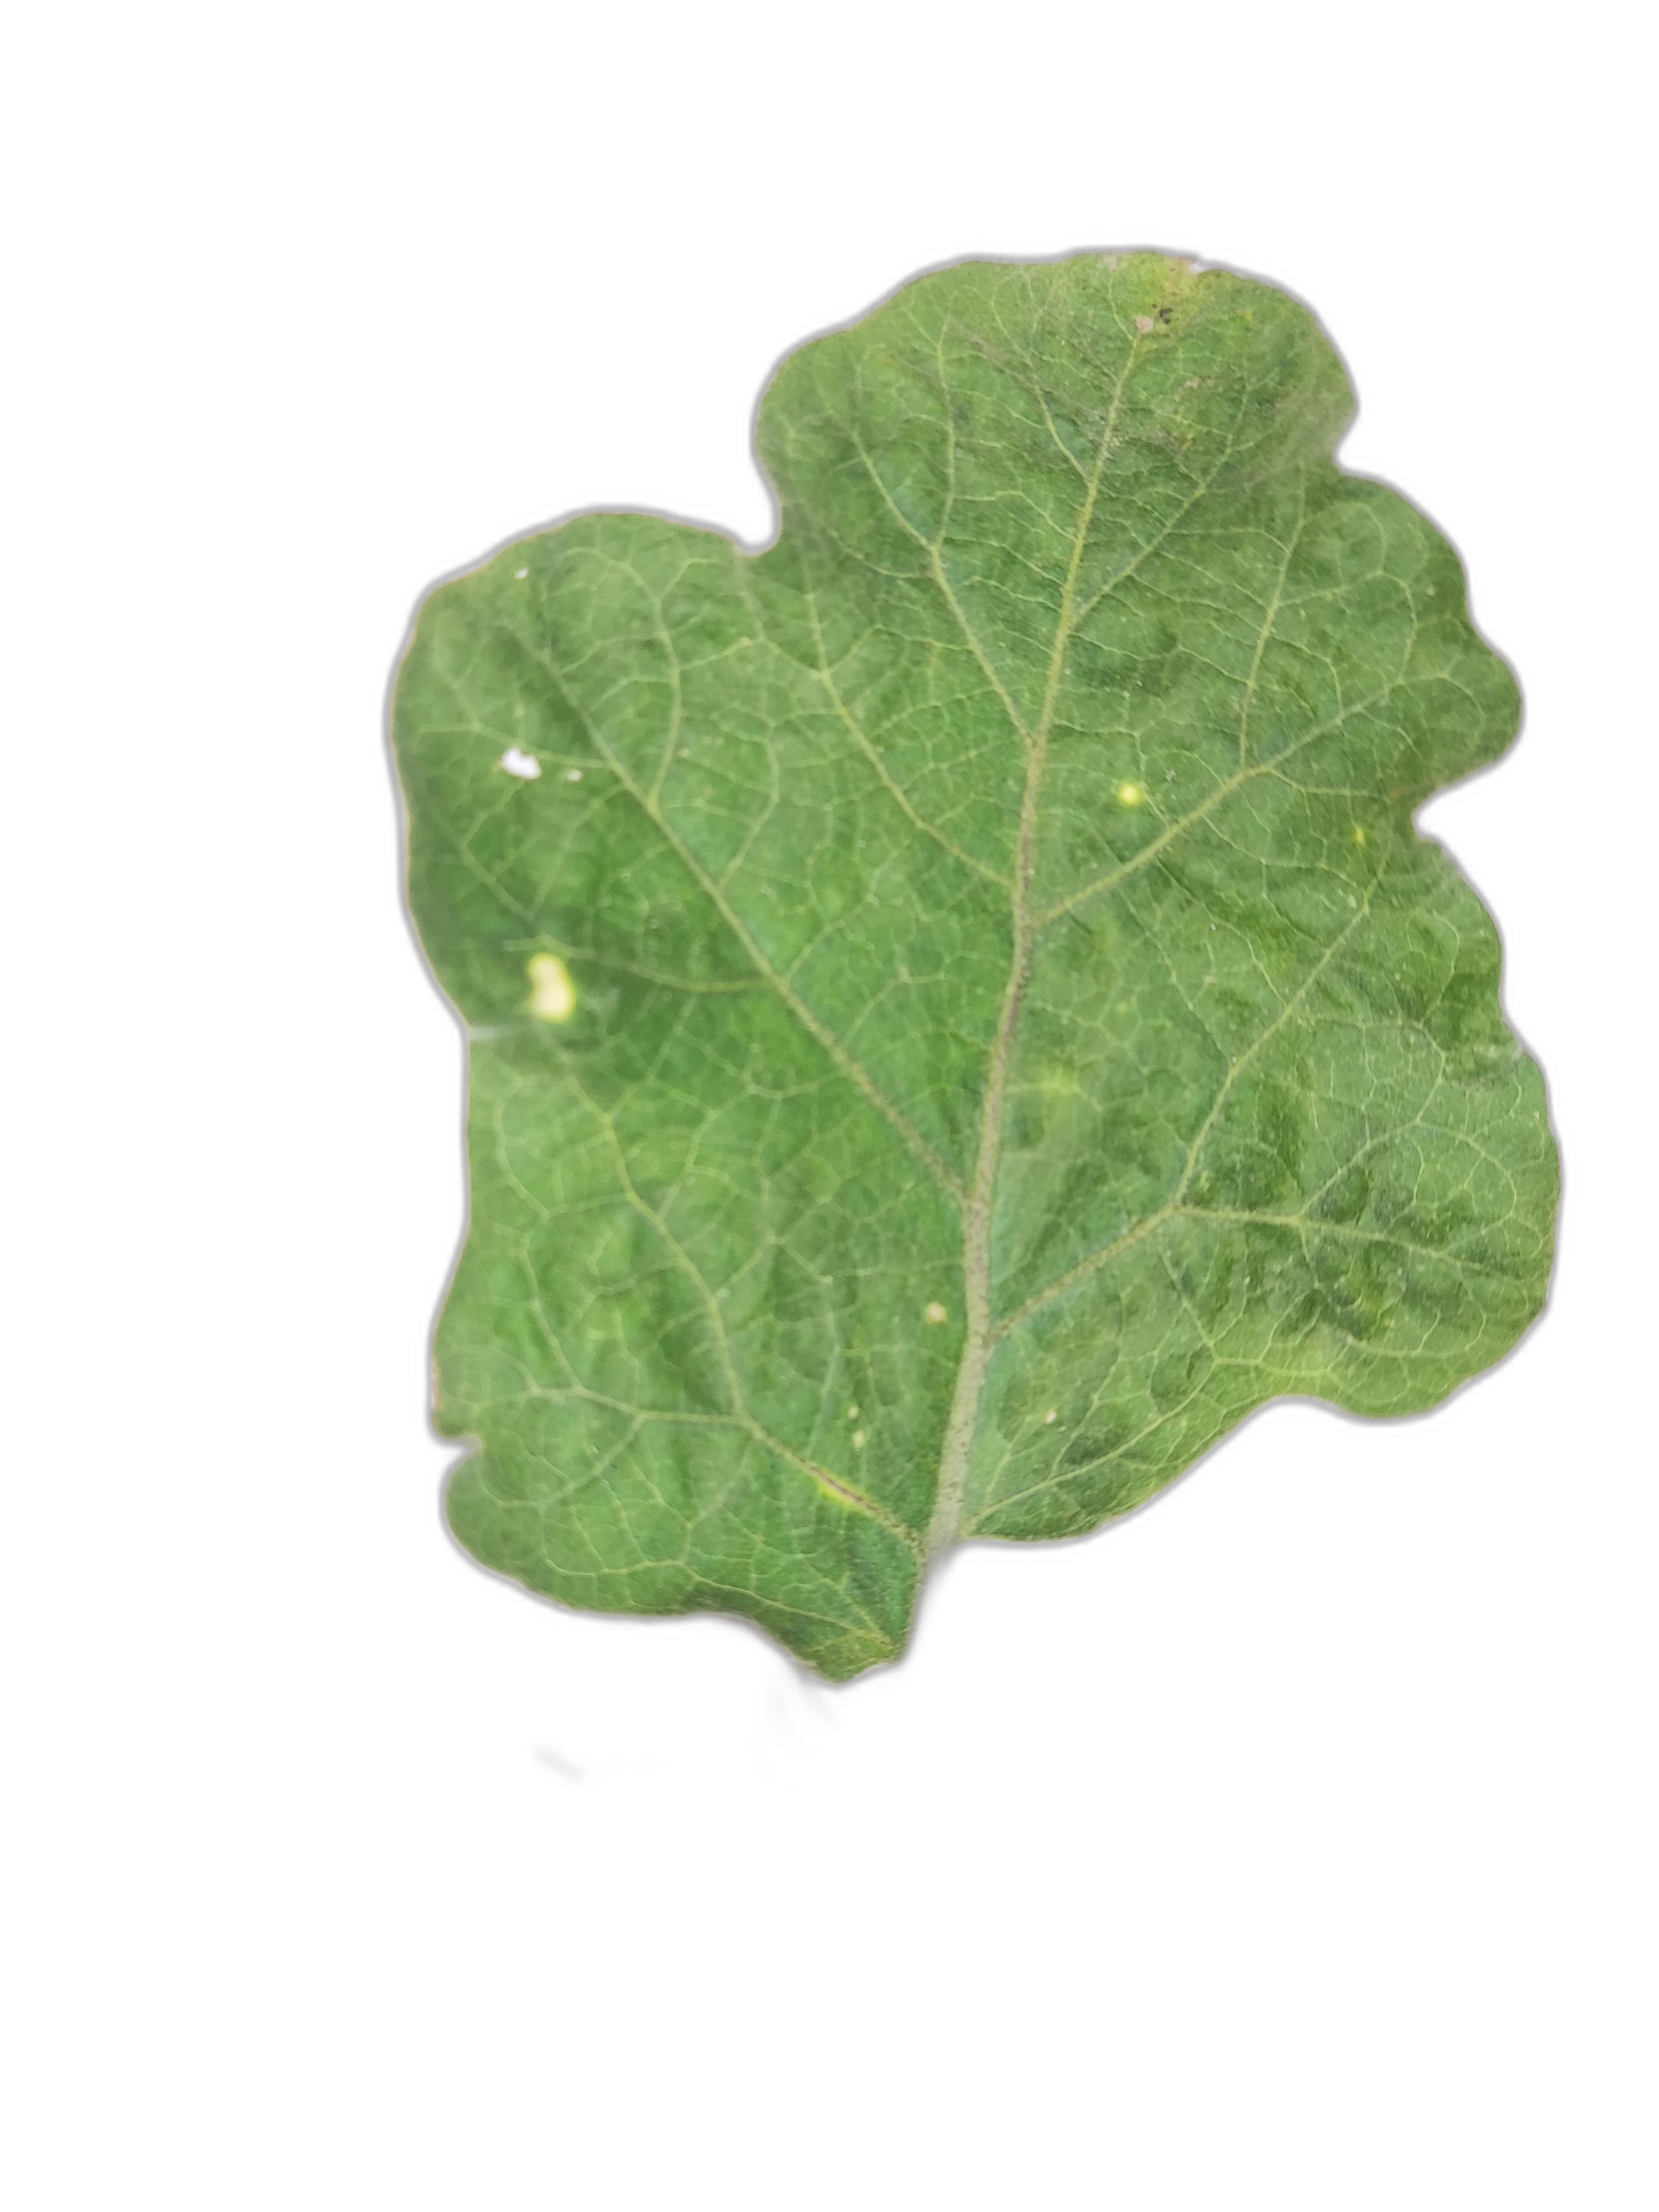
Label: Healthy Leaf